Esther Ibanga

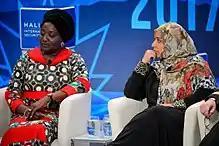
Ibanga with Nobel Peace Laureate Tawakkol Karman at the Halifax International Security Forum 2017

Pastor Mrs. Esther Ibanga is the President and Founder of the "Women Without Walls Initiative" (WOWWI). A non-governmental, all-inclusive organization of Nigerian women from every facet of life. WOWWI was established in April 2010, borne out of a need to respond to the incessant crises that rocked Plateau State Nigeria for over a decade. The organization focuses on six areas: Advocacy, Provision of relief to internally displaced persons and the needy, Training of women in peace building initiatives/activities, dialogues and mediation between warring parties; Developmental projects in under-privileged communities with grievances that became drivers of violence, and women and youth empowerment. Through this platform she has made tremendous progress in restoring peace between the Christian and Muslim communities especially in Jos North; a flash point and volatile community within Plateau State, Nigeria. The idea is to reach out to women, both nationally and internationally, and empower them to fight for, and advance the cause of women-folk, youth and children, irrespective of ethnic, religious or political affiliation.